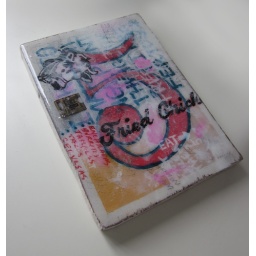
Mixed media on wooden cigar box tops/bottoms sealed in resin